Grotesque (The X-Files)

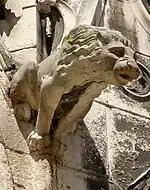
Howard Gordon was inspired to write the script for the episode after seeing a stone gargoyle.

"Grotesque" was written by Howard Gordon, who conceived of the main story after he noticed stone gargoyles on a corner of a New York street he was walking down. The eeriness of the occurrence led Gordon to develop a tale involving possession by a gargoyle spirit. He wrote a draft script for the episode, but the weekend before production began, he had to completely rework it with the help of series creator Chris Carter. During those few days, the two overhauled the script to add more psychological aspects to the episode. Gordon was "very proud" of the final product.